Dagný Brynjarsdóttir

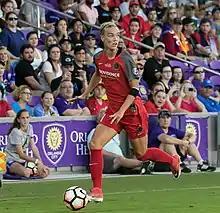
Dagný playing in the 2017 NWSL Championship game

In 2014, Dagný played for Selfoss. In 2015, she signed for the second half of the season to the German Frauen-Bundesliga team Bayern München.